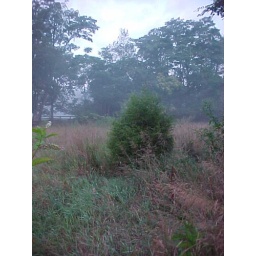
this lone pine tree has its own beauty when seen in the mist